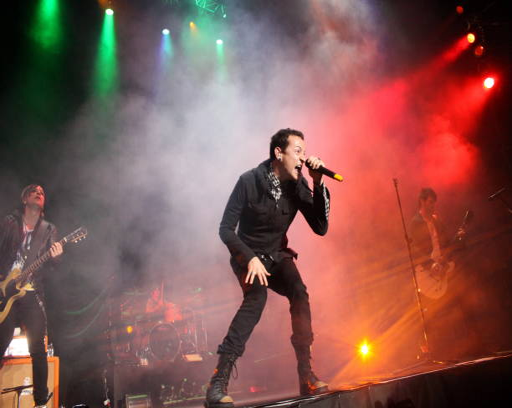
electronic rock artist of the rock band performs during the concert .